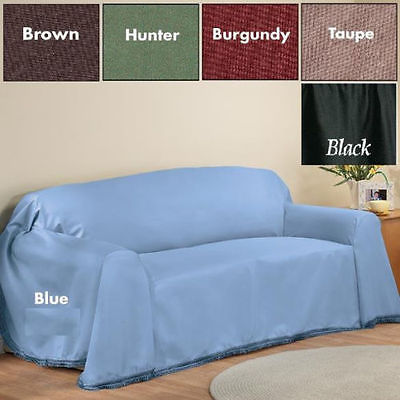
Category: sofa